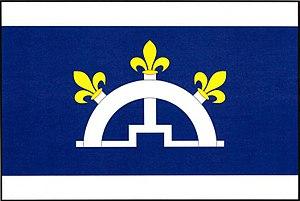
Jindřichov est une commune du district de Šumperk, dans la région d'Olomouc, en Tchéquie. Sa population s'élevait à 1 209 habitants en 2018.